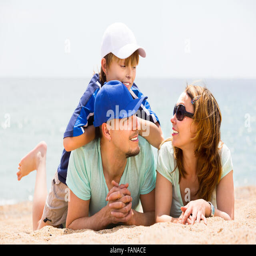
happy family of people resting on the beach a summer day